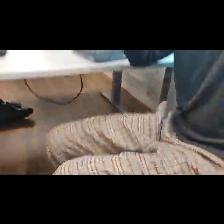
Label: Human